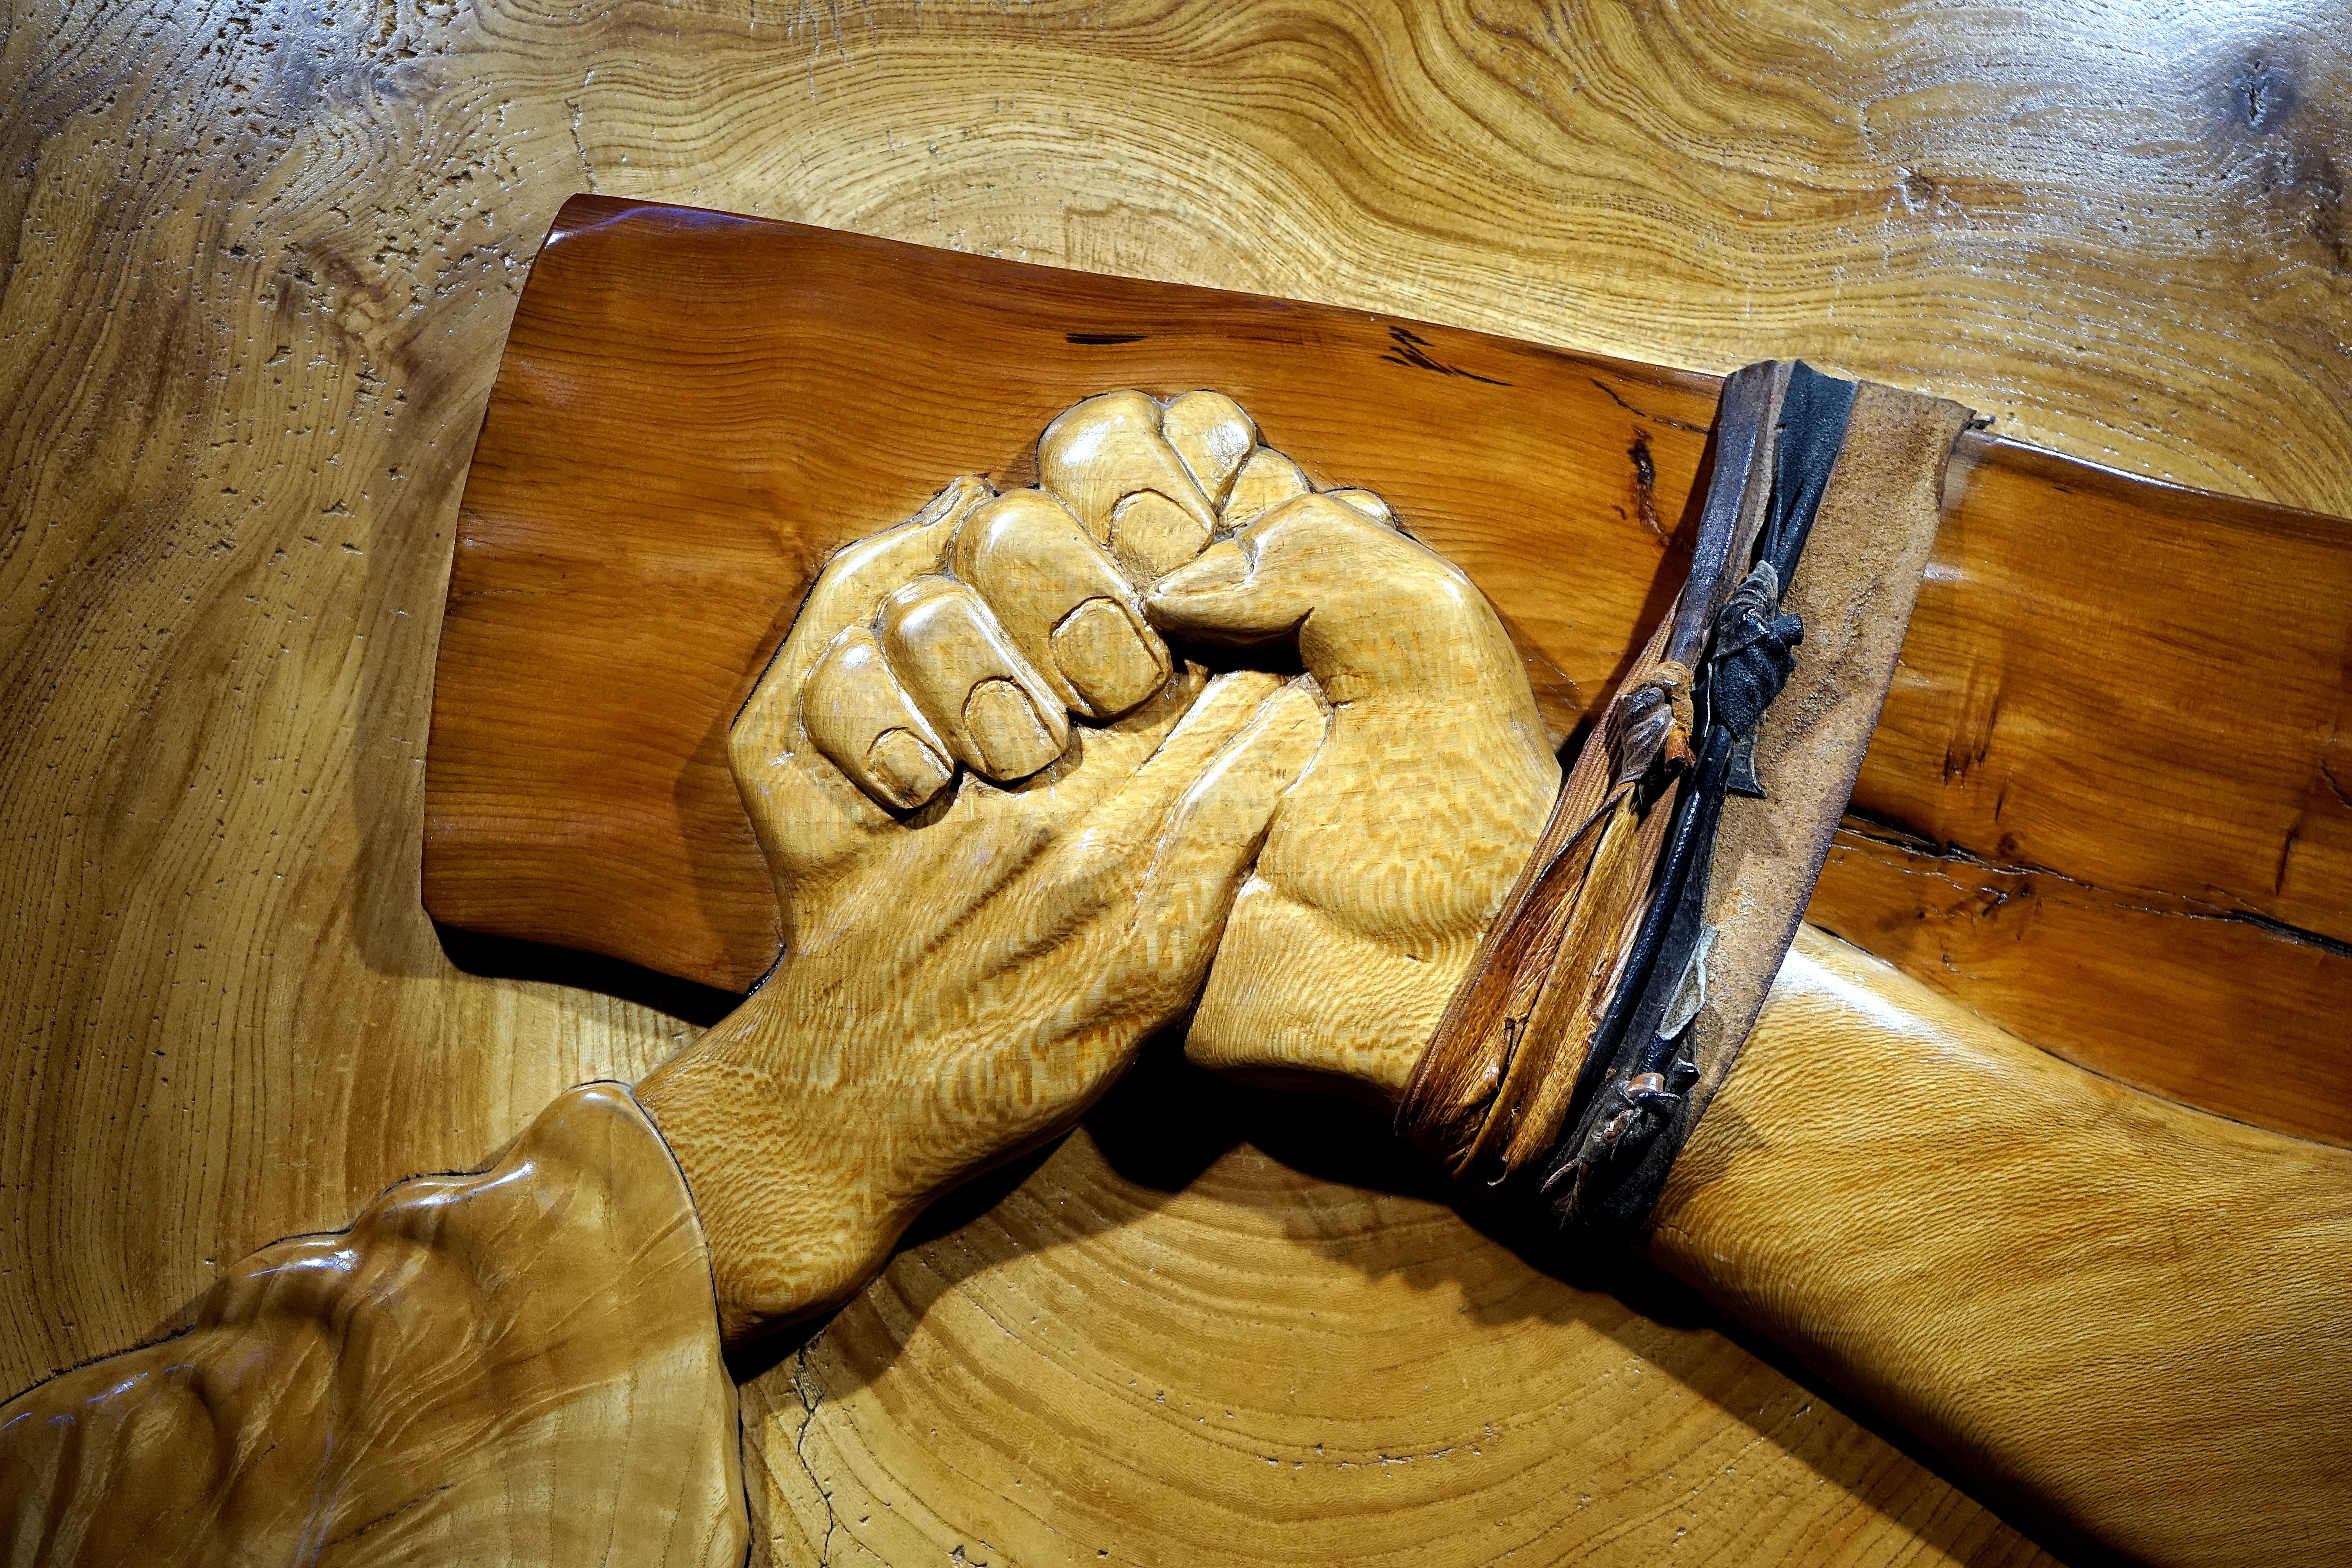
hand, wood, antique, old, decoration, religion, ancient, spiritual, sculpture, religious, art, temple, wooden, carvings, culture, carved, history, worship, style, carving, god, ancient history